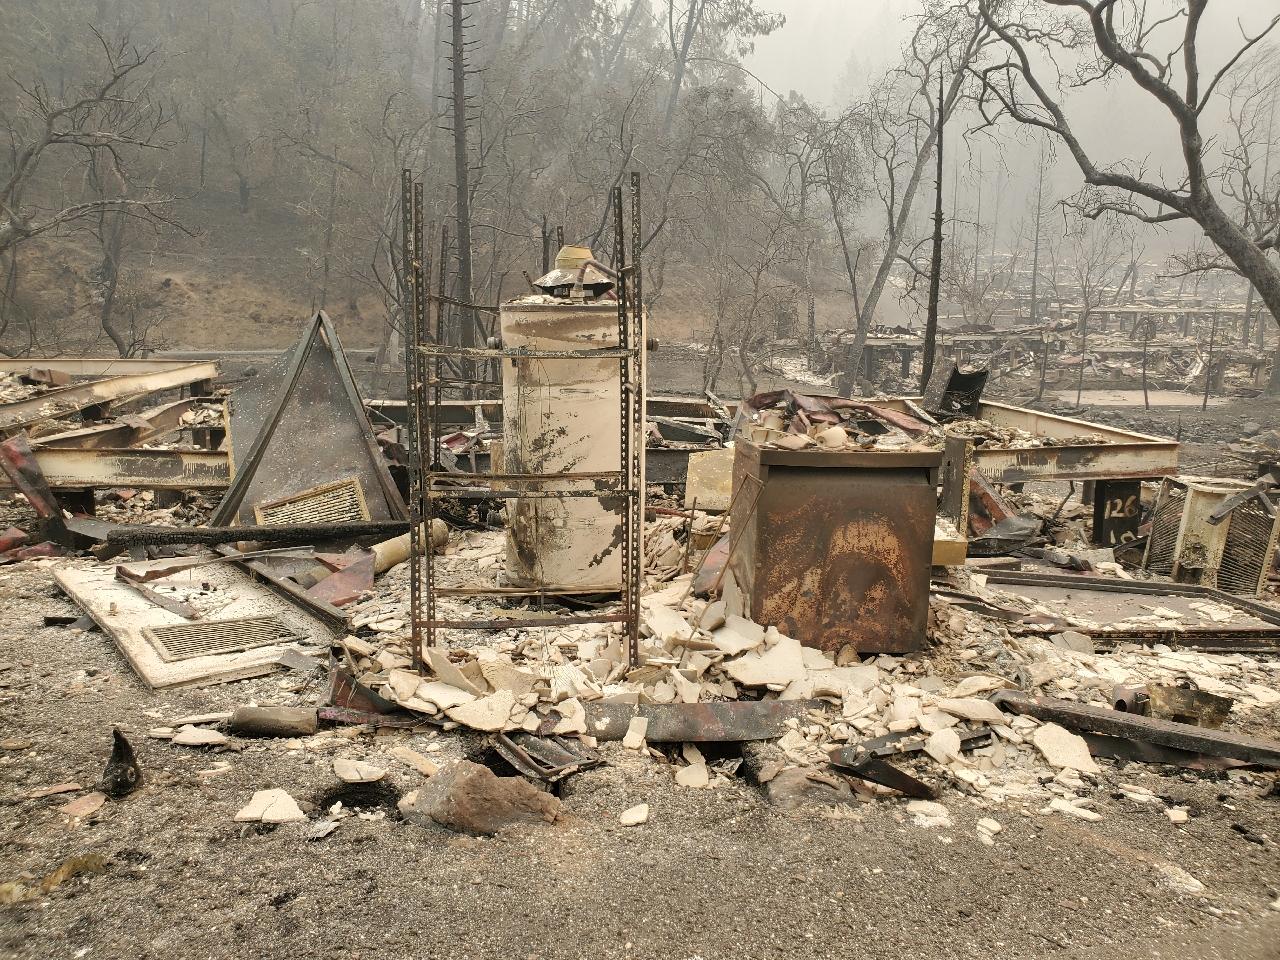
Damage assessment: destroyed